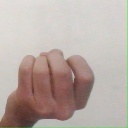
अक्षर: ज